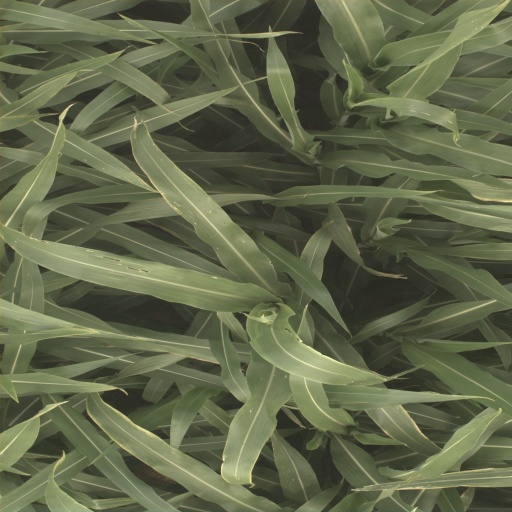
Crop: sorghum